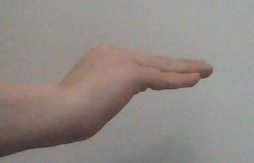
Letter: haa